List of filming locations in the British Columbia Interior

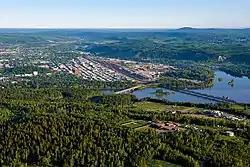
Prince George, BC

List of filming locations in the British Columbia Interior, arranged by location.